Francis turbine

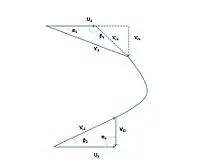
Ideal velocity diagram, illustrating that in ideal cases the whirl component of outlet velocity is zero and the flow is completely axial

The Francis turbine is a type of reaction turbine, a category of turbine in which the working fluid comes to the turbine under immense pressure and the energy is extracted by the turbine blades from the working fluid. A part of the energy is given up by the fluid because of pressure changes occurring on the blades of the turbine, quantified by the expression of degree of reaction, while the remaining part of the energy is extracted by the volute casing of the turbine. At the exit, water acts on the spinning cup-shaped runner features, leaving at low velocity and low swirl with very little kinetic or potential energy left. The turbine's exit tube is shaped to help decelerate the water flow and recover the pressure.